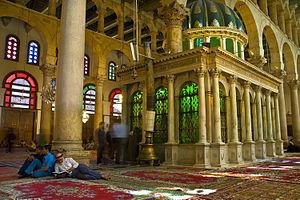
Jean le Baptiste ou Jean Baptiste, de son nom de naissance Yohanan, est un personnage majeur du christianisme et de l'islam. Sur le plan historique, son existence est attestée par un passage de Flavius Josèphe, il fut un prédicateur juif du temps de Jésus de Nazareth.
La Grande Mosquée des Omeyyades de Damas, construite entre 706 et 715, est un édifice religieux musulman bâti par le calife omeyyade Al Walid Iᵉʳ